Engelbert Kaempfer

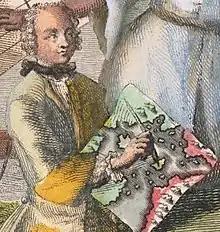
Kaempfer depicted in the cartouche of a map of Japan by Matthäus Seutter based on his observations,

Engelbert Kaempfer (16 September 16512 November 1716) was a German naturalist, physician, explorer, and writer known for his tour of Russia, Persia, India, Southeast Asia, and Japan between 1683 and 1693.